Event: Nepal Earthquake
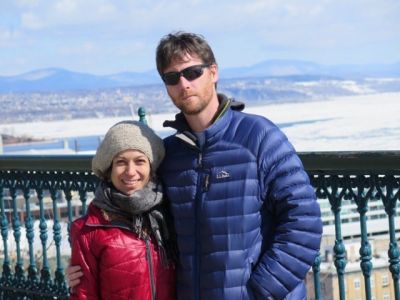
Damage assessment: no_damage